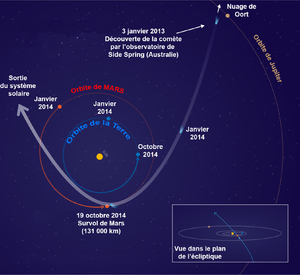
Trajectoire de la comète C/2013 A1 Siding Spring à l'intérieur du système solaire et survol de Mars
C/2013 A1 (Siding Spring) est une comète issue du nuage d'Oort découverte le 3 janvier 2013 qui présente la particularité de passer à faible proximité de la planète Mars le 19 octobre 2014 à 18 h 32 UTC. L'hypothèse d'un impact avec la planète Mars, un temps envisagée, a été progressivement écartée par les mesures de plus en plus précises de sa trajectoire effectuées à la suite de sa découverte. Les analyses se sont alors concentrées sur les dégâts que pourraient produire les poussières et roches éjectées par la comète sur les engins spatiaux situés en orbite autour de Mars. Un rapport produit début juin 2014 a également conclu que les risques étaient limités. Siding Spring fait partie d'une catégorie de comètes qui a conservé les caractéristiques fixées au moment de la création du système solaire et qui n'a jamais pu être observée de près car elle n'effectue qu'un seul passage dans le Système solaire interne. L'enjeu scientifique associé à son observation est donc important.